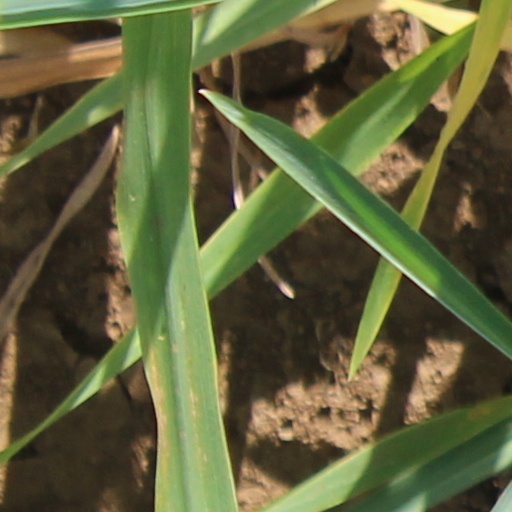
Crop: wheat